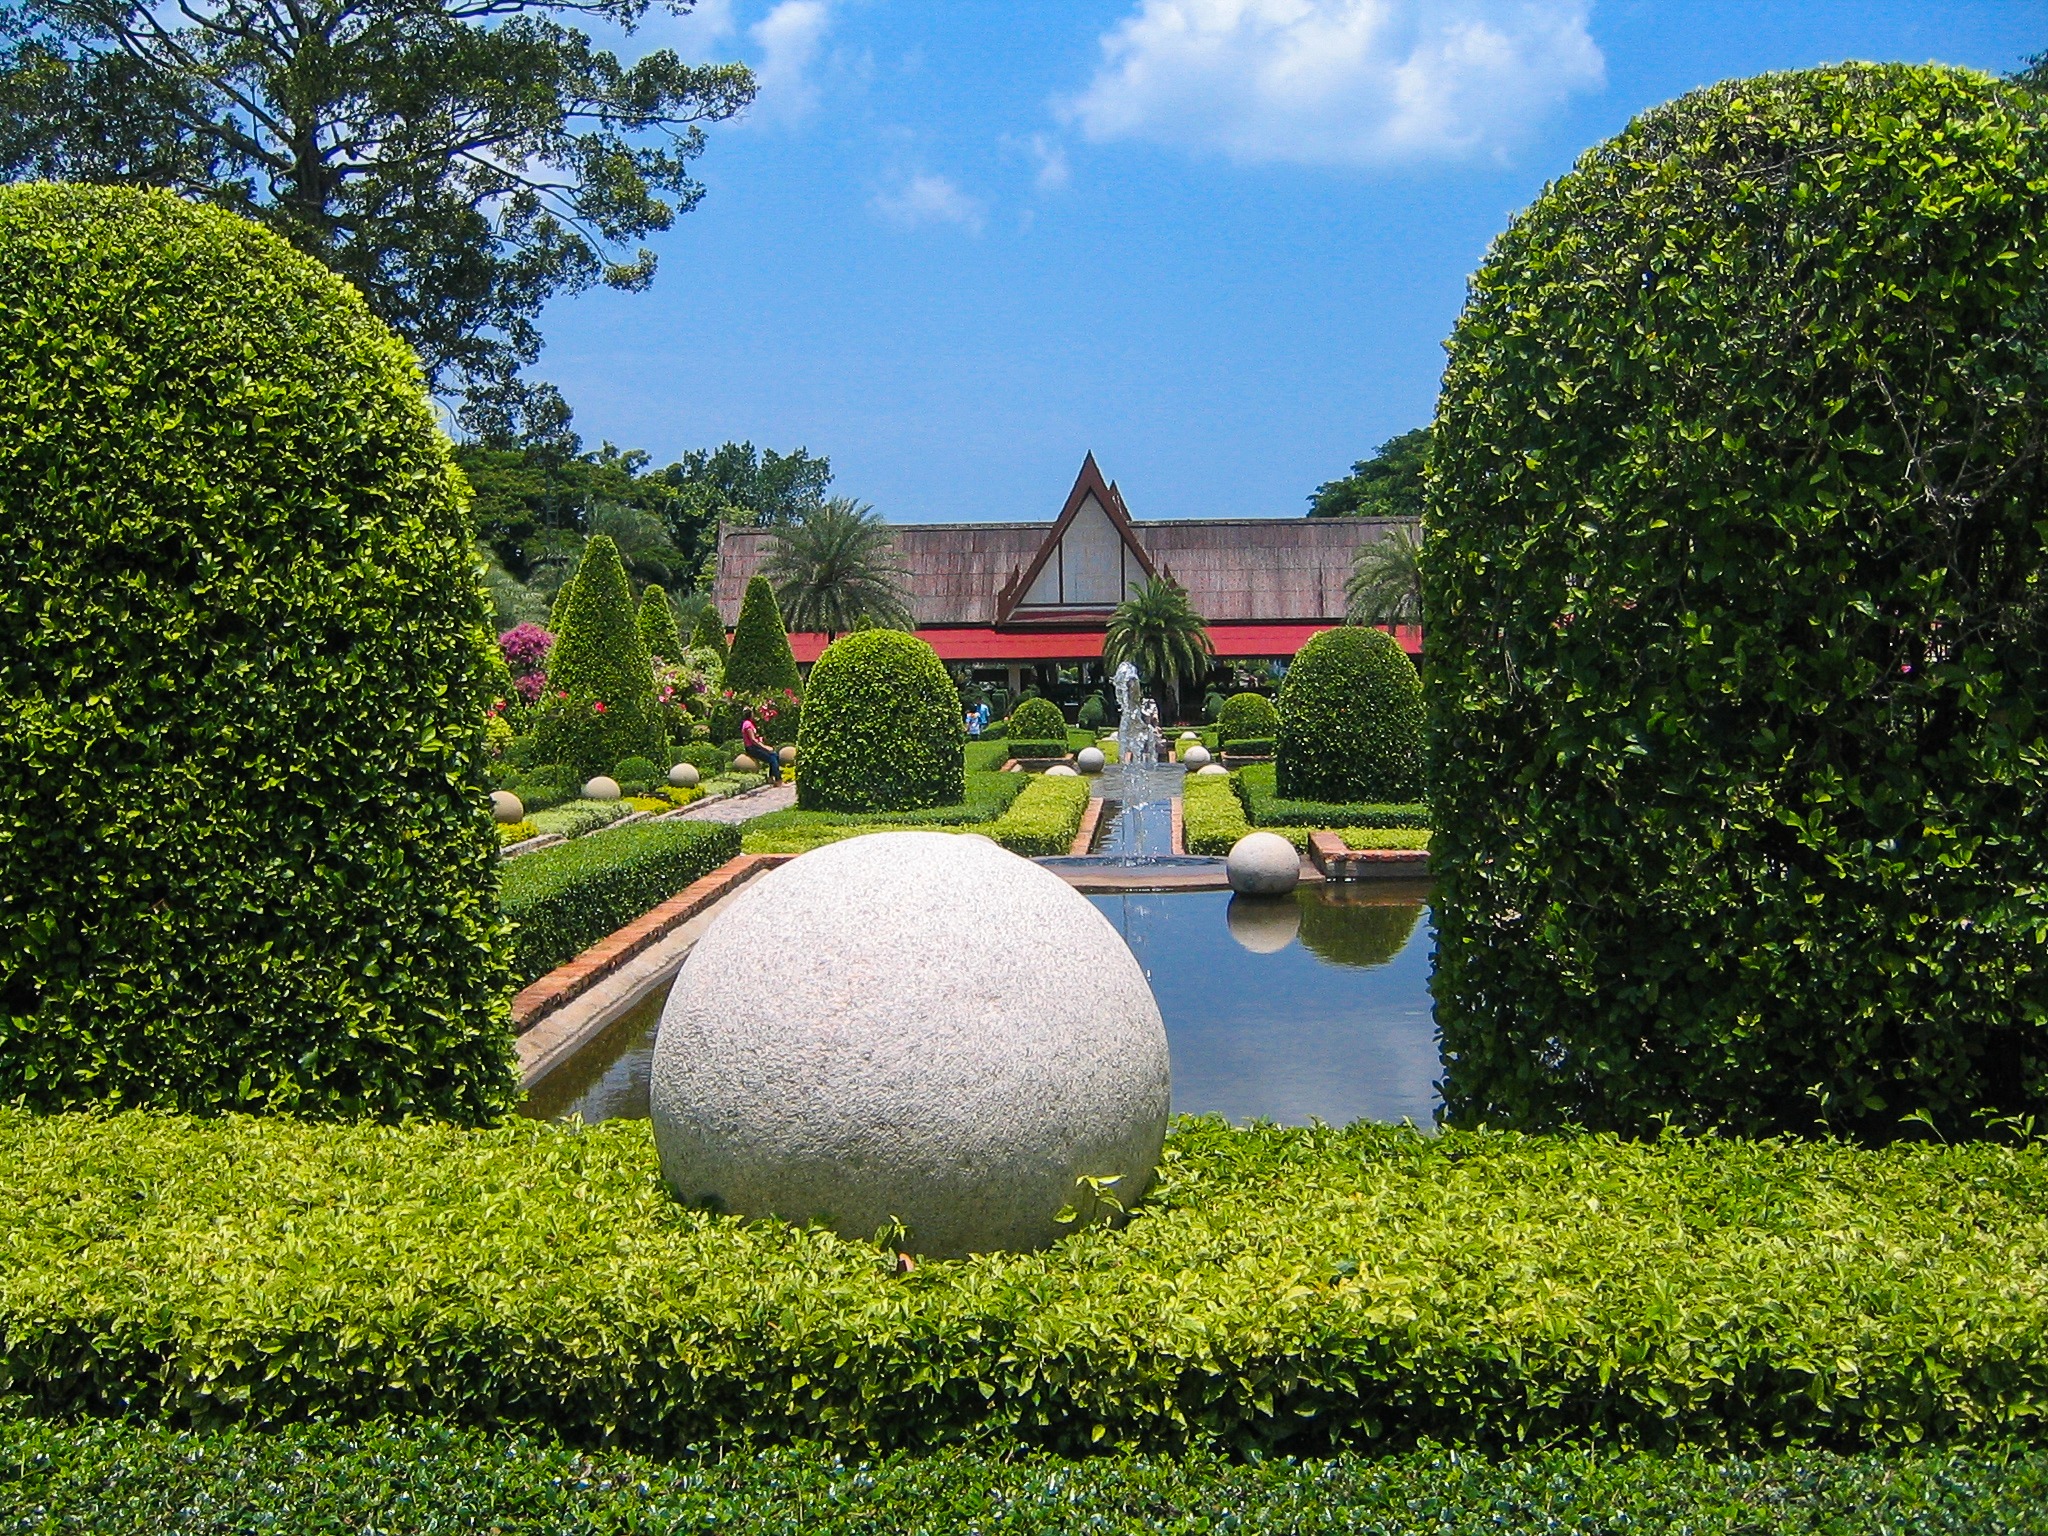
grass, lawn, flower, green, park, backyard, garden, shrub, fountain, botanical garden, estate, yard, stone ball